Blockade of Germany (1939–1945)

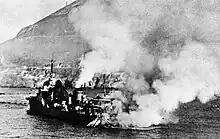
burning after shellfire following the British attack on the French fleet at Mers-el-Kébir to prevent it from falling into German hands

Chamberlain also indicated that steps were being taken to stop the Swedish iron ore trade, and a few days later the Norwegian coast was mined in Operation Wilfred. But perhaps the most important measure taken at this time was the setting up of the Special Operations Executive (SOE). SOE's origins go back to March 1939 following the German invasion of Czechoslovakia. It was set up by Lord Halifax with funding from the Secret Vote authorised by Prime Minister Chamberlain. In July 1940 Winston Churchill asked the Lord President (Neville Chamberlain) to define its structure and the document held at Kew CAB66/1 Extract 2 thereafter became known as the Charter of SOE. This Charter also defined the relationship of various organs of state including the security and police services with one another and initially the minister was the new Minister of Economic Warfare Hugh Dalton. Though very few people knew of it at the time, the new organisation, the earlier version of which carried out the attempt to dynamite the Iron Gate on the Danube, marked a new direction in the Economic War that would pay dividends later on, providing vital intelligence on potential strategic targets for the offensive bomber campaigns that came later in the war. There were turf wars from time to time with SIS who did not want to risk sources being compromised by SOE sabotage of enemy targets.